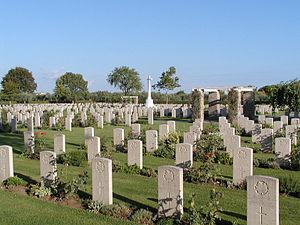
Ortona est une commune italienne de la province de Chieti dans les Abruzzes.